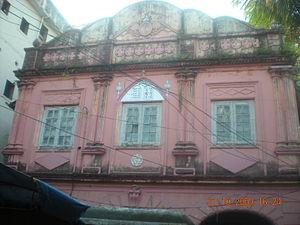
Les Bene Israël sont l'un des trois groupes de Juifs ayant vécu en Inde jusqu'à la seconde moitié du XXᵉ siècle. Les Bene Israël formaient le plus grand secteur de la population juive du sous-continent indien, et constituent le noyau de ceux qu'on appelle parfois les Juifs de Bombay.